Charles Dvorak

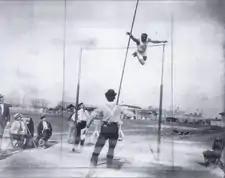
Dvorak competing at the 1904 Summer Olympics in St. Louis ("Missouri Historical Society photograph")

Dvorak returned to international competition as a member of the United States Olympic team at the 1904 Summer Olympics in St. Louis. While no other vaulter jumped higher than 11 feet, Dvorak won the gold medal with a jump of 11 feet, 6 inches on September 3, 1904—the final day of competition in the St. Louis games. The vault set a new Olympic record, and was described in a press account as follows: